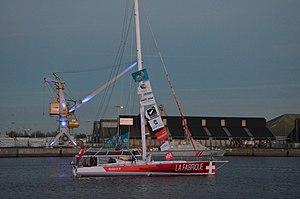
Alan Roura au départ de la Route du Rhum 2018
Alan Roura, né le 26 février 1993 à Onex, en Suisse, est un navigateur et skipper professionnel suisse. À 23 ans, dans le Vendée Globe 2016-2017, il est le plus jeune concurrent de l'histoire de l'épreuve, dont il termine 12ᵉ. En 2019, sur La Fabrique, deuxième Imoca du nom, il établit un record de traversée de l'Atlantique nord en solitaire sur un monocoque de 60 pieds, en 7 jours, 16 heures, 58 minutes et 25 secondes.